Kill for Candy

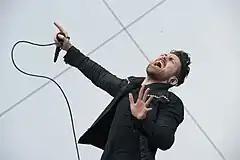
A color photograph of American musician Davey Havok performing live in 2014, dressed in all-black and holding a wired microphone.

"Kill for Candy" is an upbeat 1980s-influenced new wave song. It has a "propulsive groove" and "soaring chorus" according to Dan Esptein from "Rolling Stone". Zoe Camp from "Pitchfork" compared Kanal, who plays bass guitar on the song, to New Order's Peter Hook for his performance. Collin Brennan of "Consequence of Sound" said the song's '80s-sound fell within the New Romantic movement and compared it to English band A Flock of Seagulls. "Orange County Register"s Kelli Skye Fadroski considered Havok to be singing in an "'80s-rock" style that she said he had only briefly experimented with while a part of AFI and the American duo Blaqk Audio. The song's instrumentation is provided solely by Dreamcar; Dumont plays the guitar and keyboards, Kanal performs on bass guitar, and Young plays the drums and keyboards.